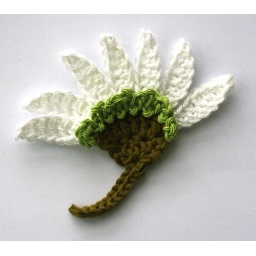
Crochet aster flower applique in white